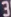
Number: 3